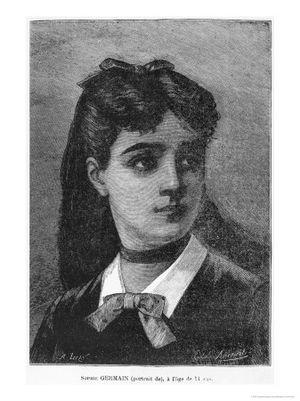
Sophie Germain à 14 ans. Illustration provenant de histoire du socialisme, vers 1880 Русский: Софи Жермен в 14 лет.